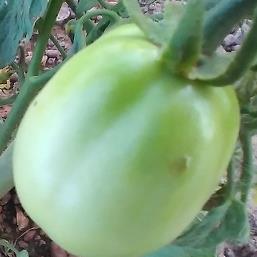
Crop: Tomato
Condition: healthy-fruit